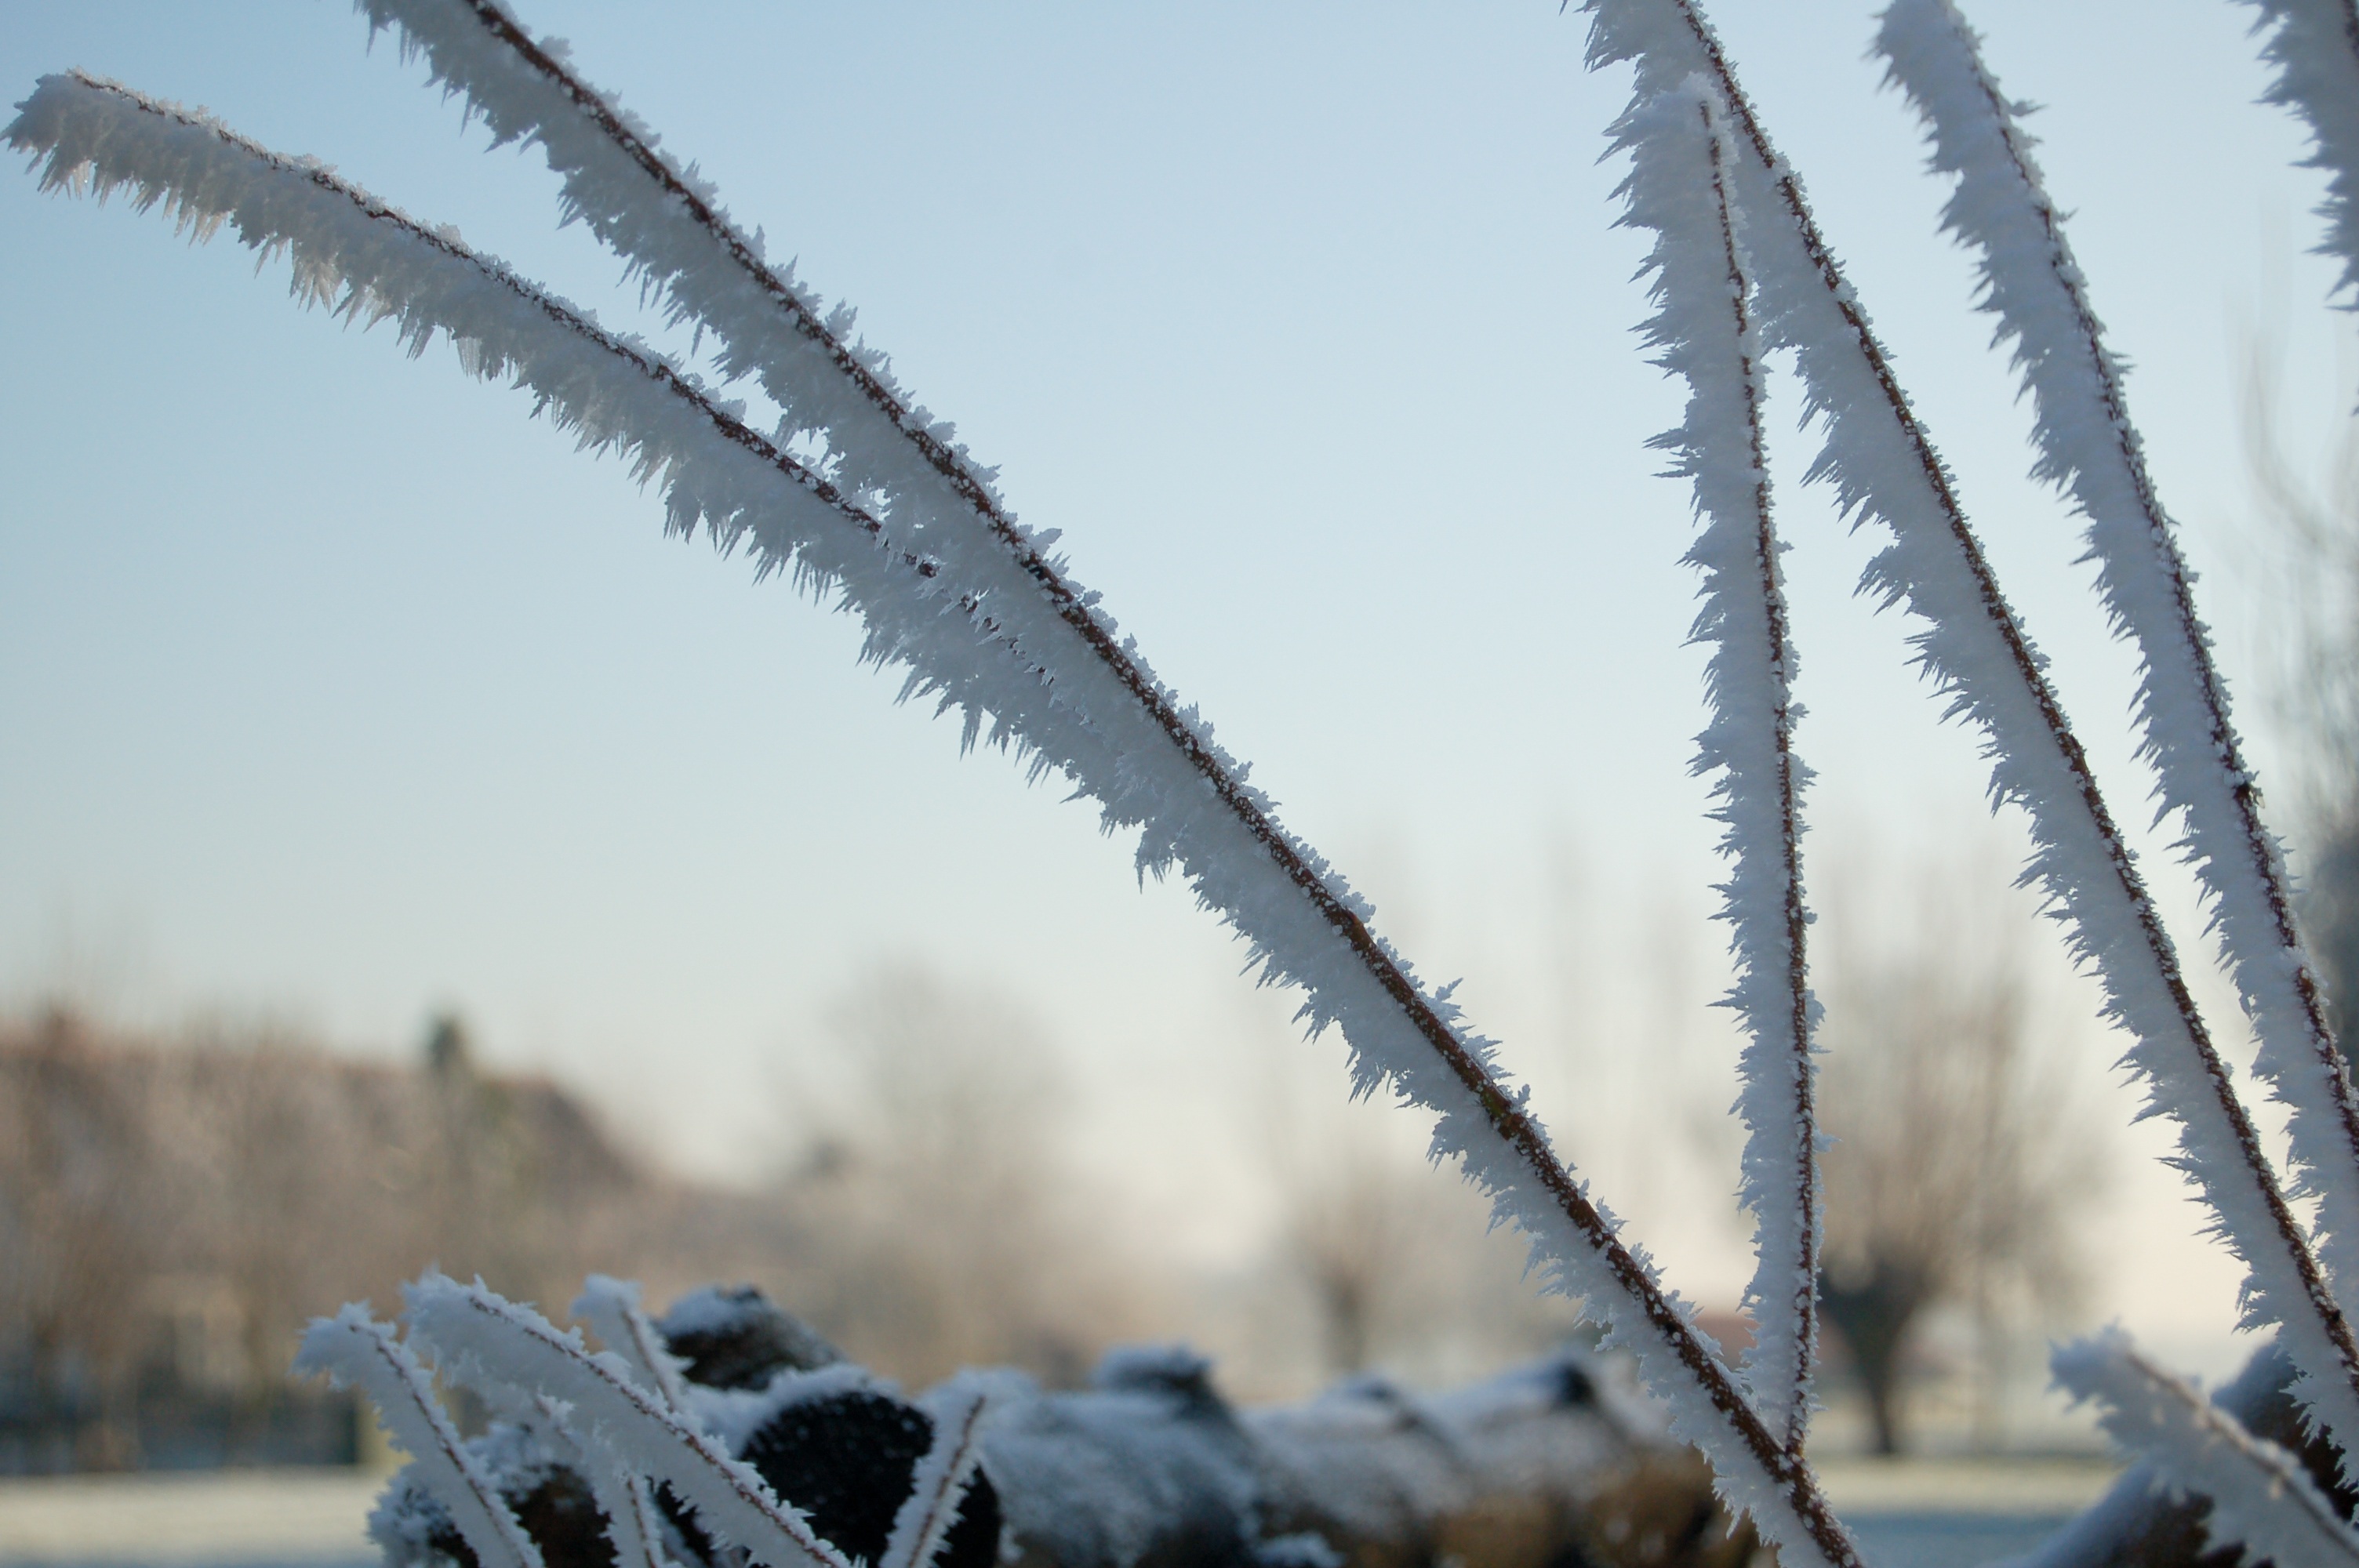
tree, grass, branch, snow, cold, winter, plant, wind, frost, ice, weather, snowy, season, iced, icicle, wintry, freezing, blades of grass, atmospheric phenomenon, woody plant